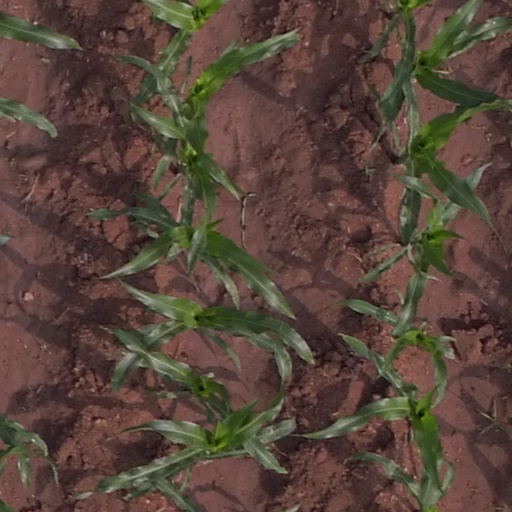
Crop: maize; corn